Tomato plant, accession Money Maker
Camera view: tilt-top (135 deg); turntable rotation: 30 degrees
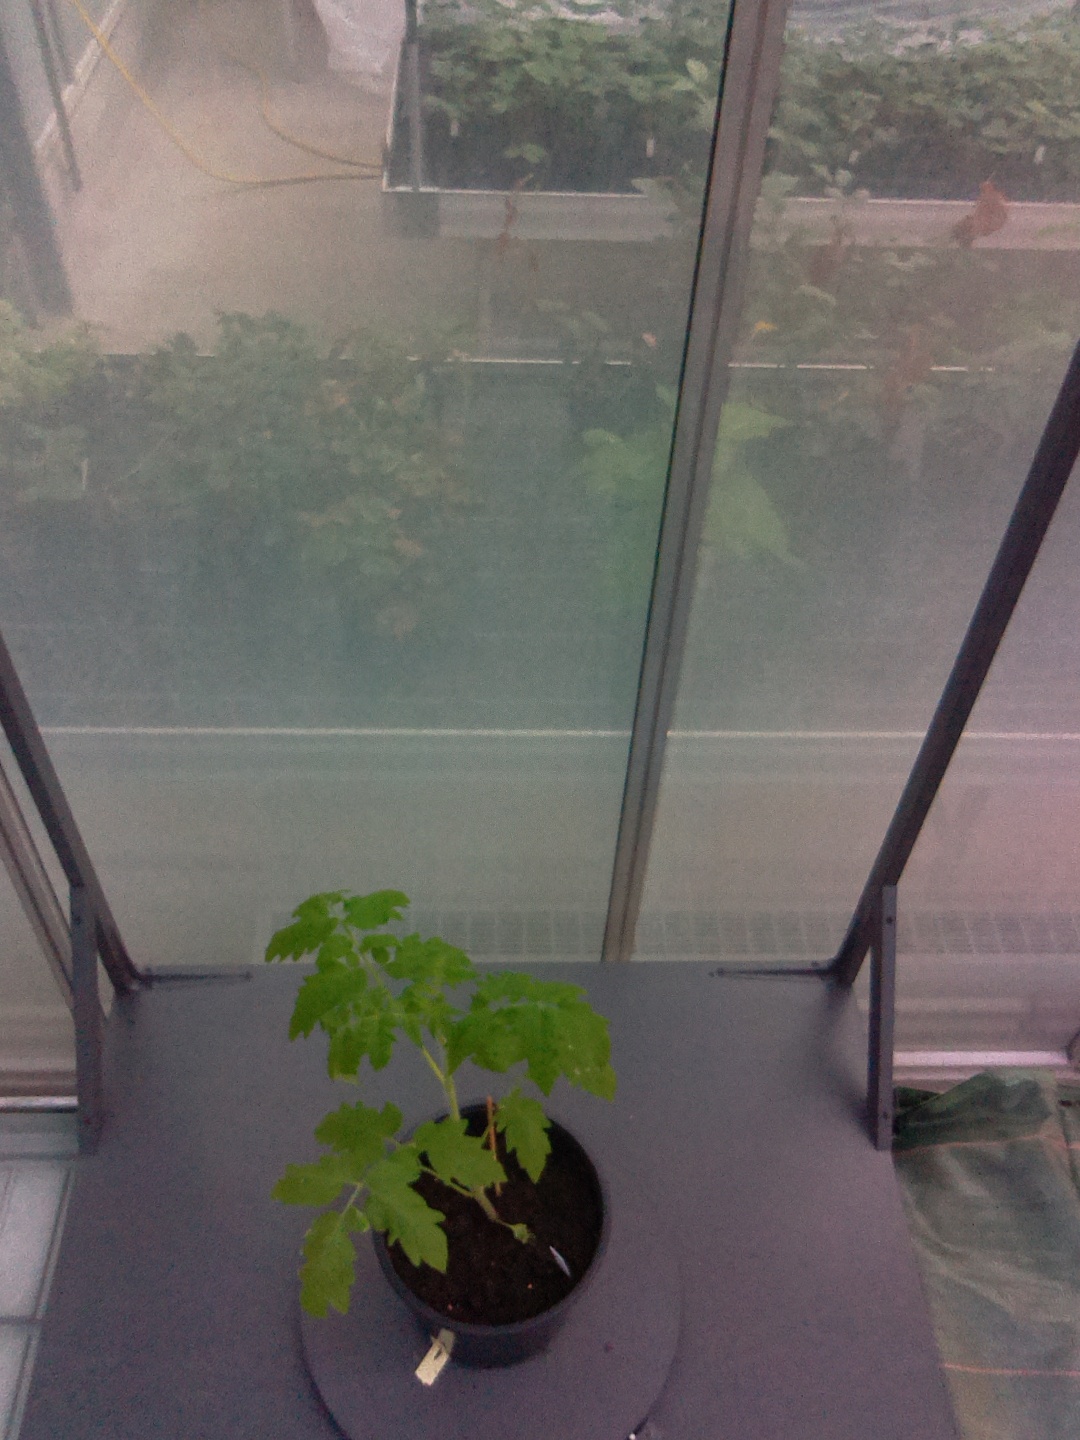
BBCH growth stage 13: 6 of true leaves visible